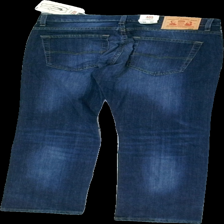
View: back
Type: Jeans
Category: Men
Brand: Not in the list
Brand text on label: grant
Colors: Blue
Material: 100% cotton
Cut: Regular
Season: All
Trend: Denim
Damage location: top right
Damage 2 location: middle center
Damage 3 location: bottom center
Price range: 100-150
Recommended usage: Reuse
Description: blå jeans